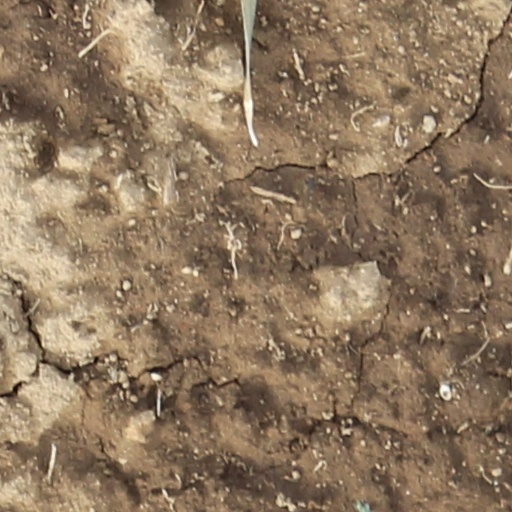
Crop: wheat